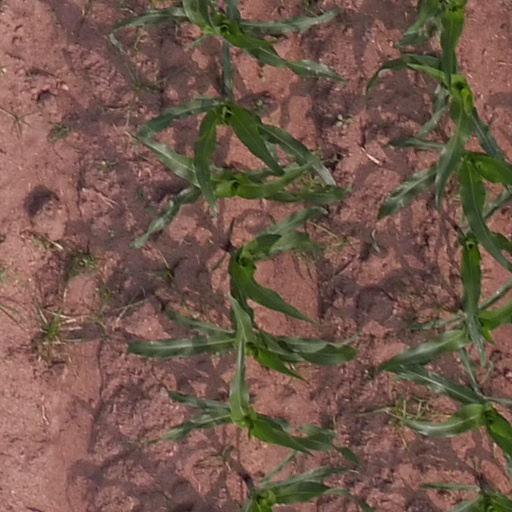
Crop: maize; corn